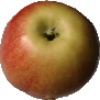
Label: Apple Red 2